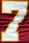
Number: 7